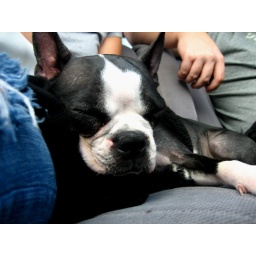
sleeping in the car after a long day. dog park, petsmart, &amp;amp; obedience school...oh my.